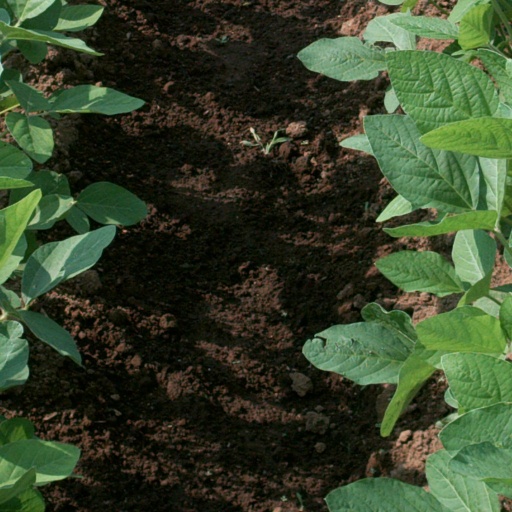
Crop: soybean